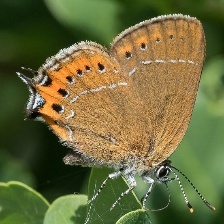
Species: BLACK HAIRSTREAK
Butterfly family (ImageNet category): lycaenid_butterfly